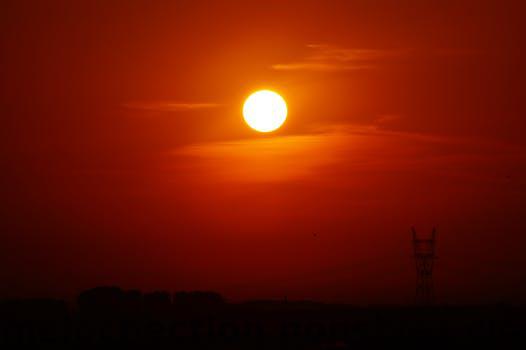
Label: Watermark